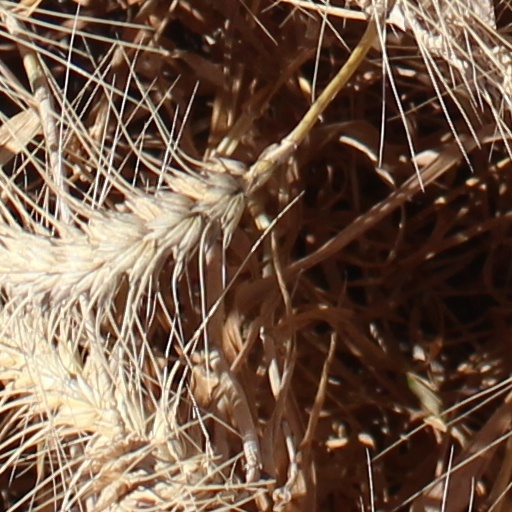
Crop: wheat